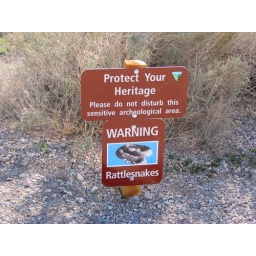
All along the road in Rhyolite is the signs to help protect the ecology and warn of possible dangers.